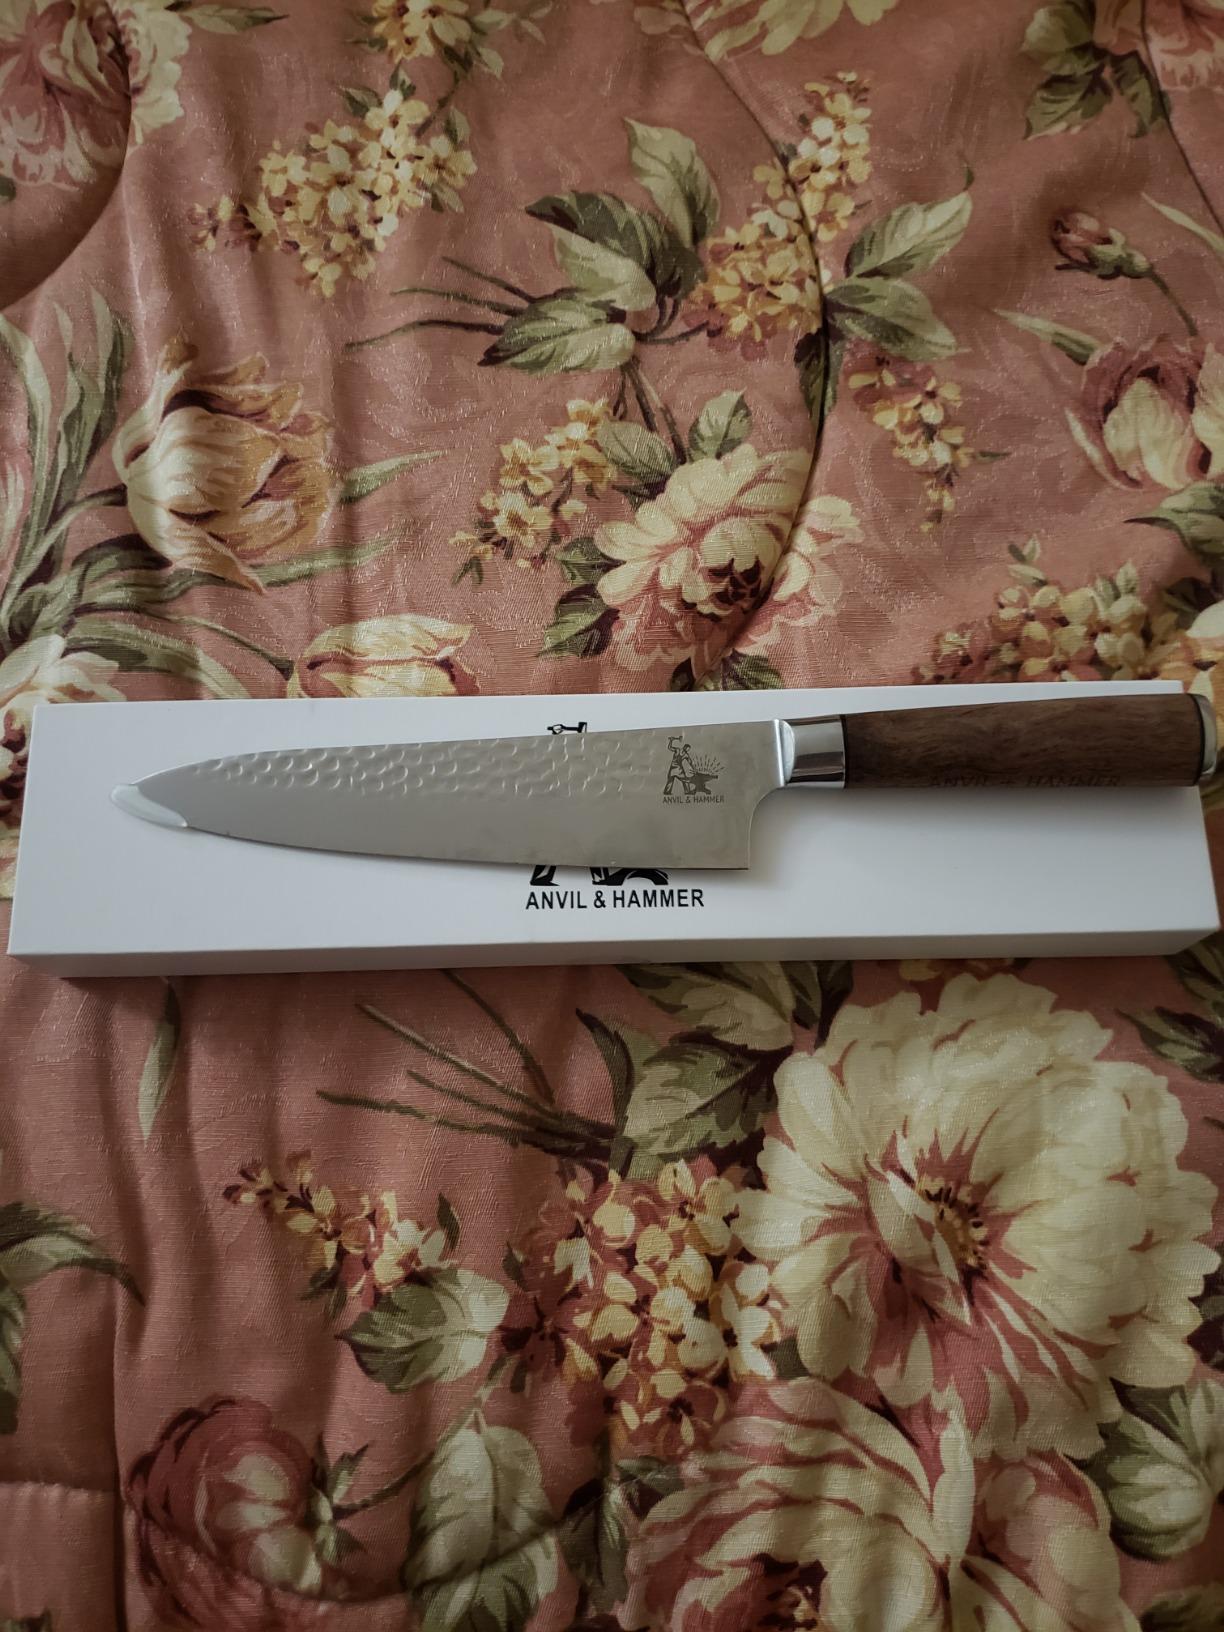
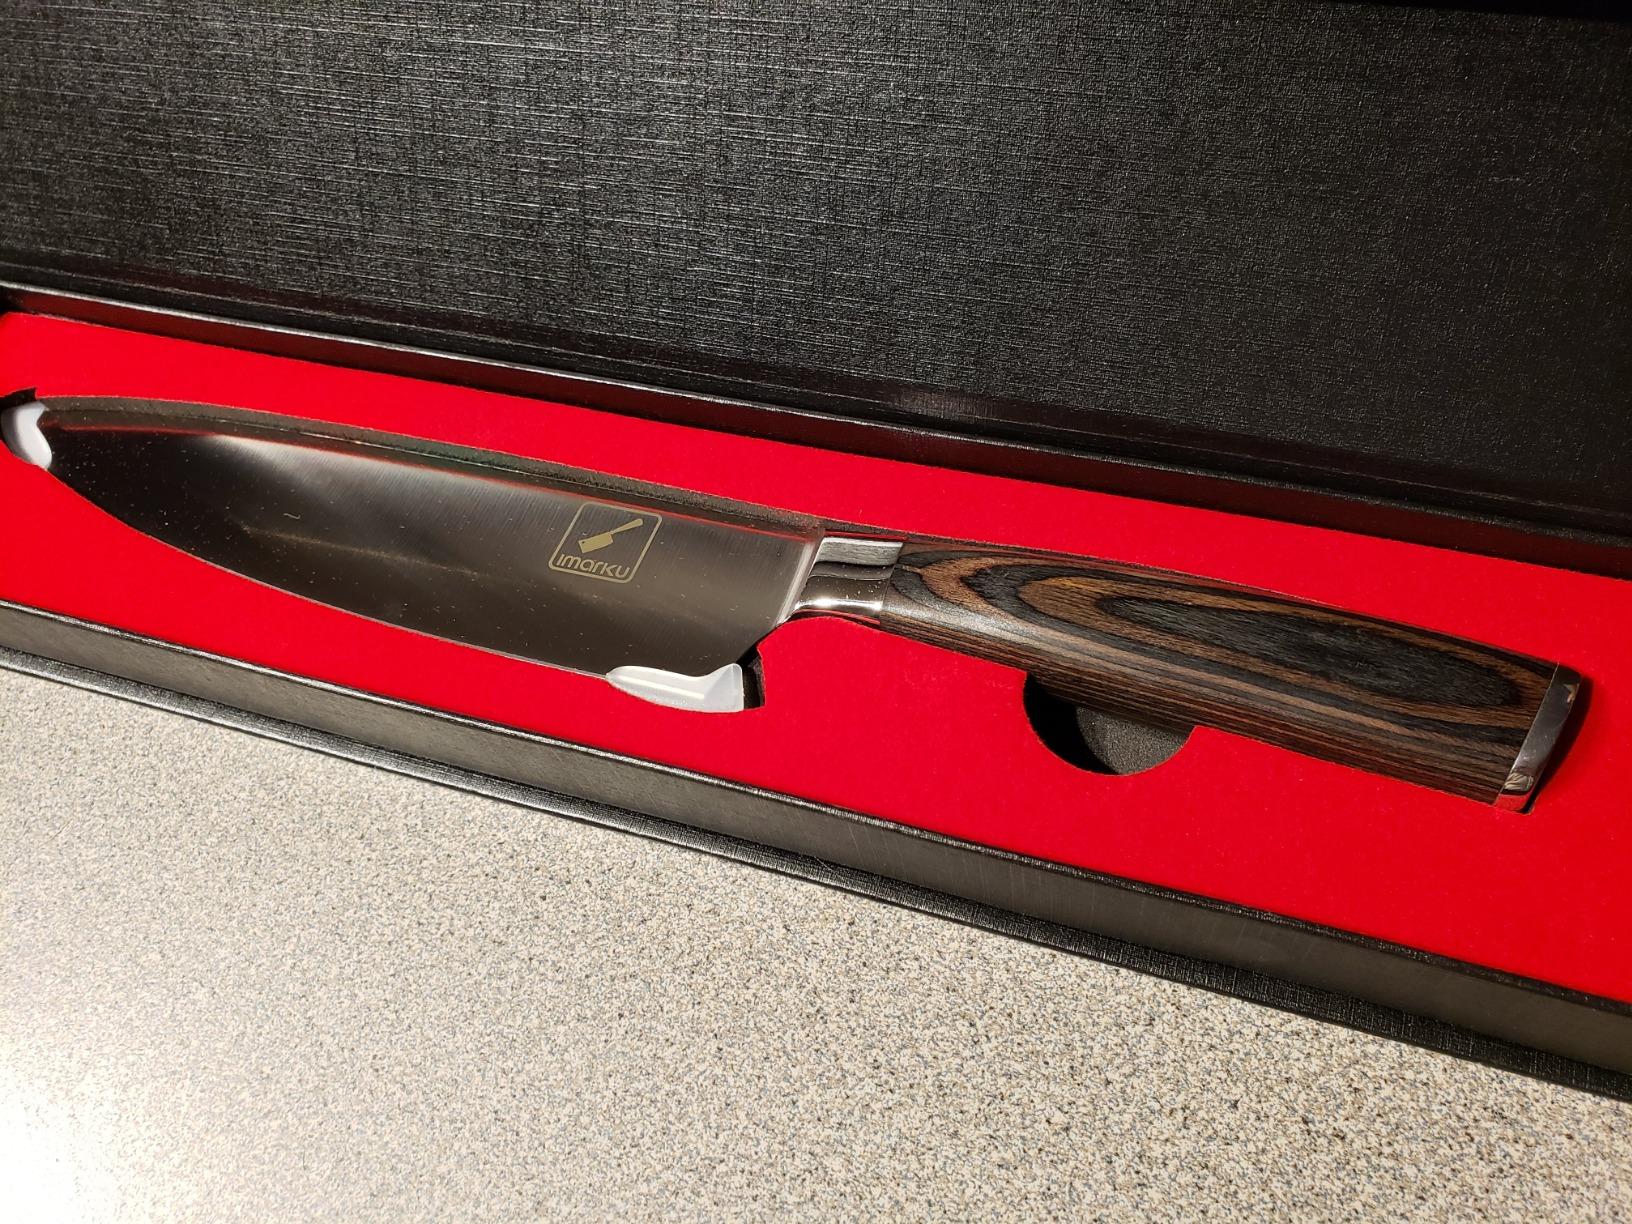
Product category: items_knife
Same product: no